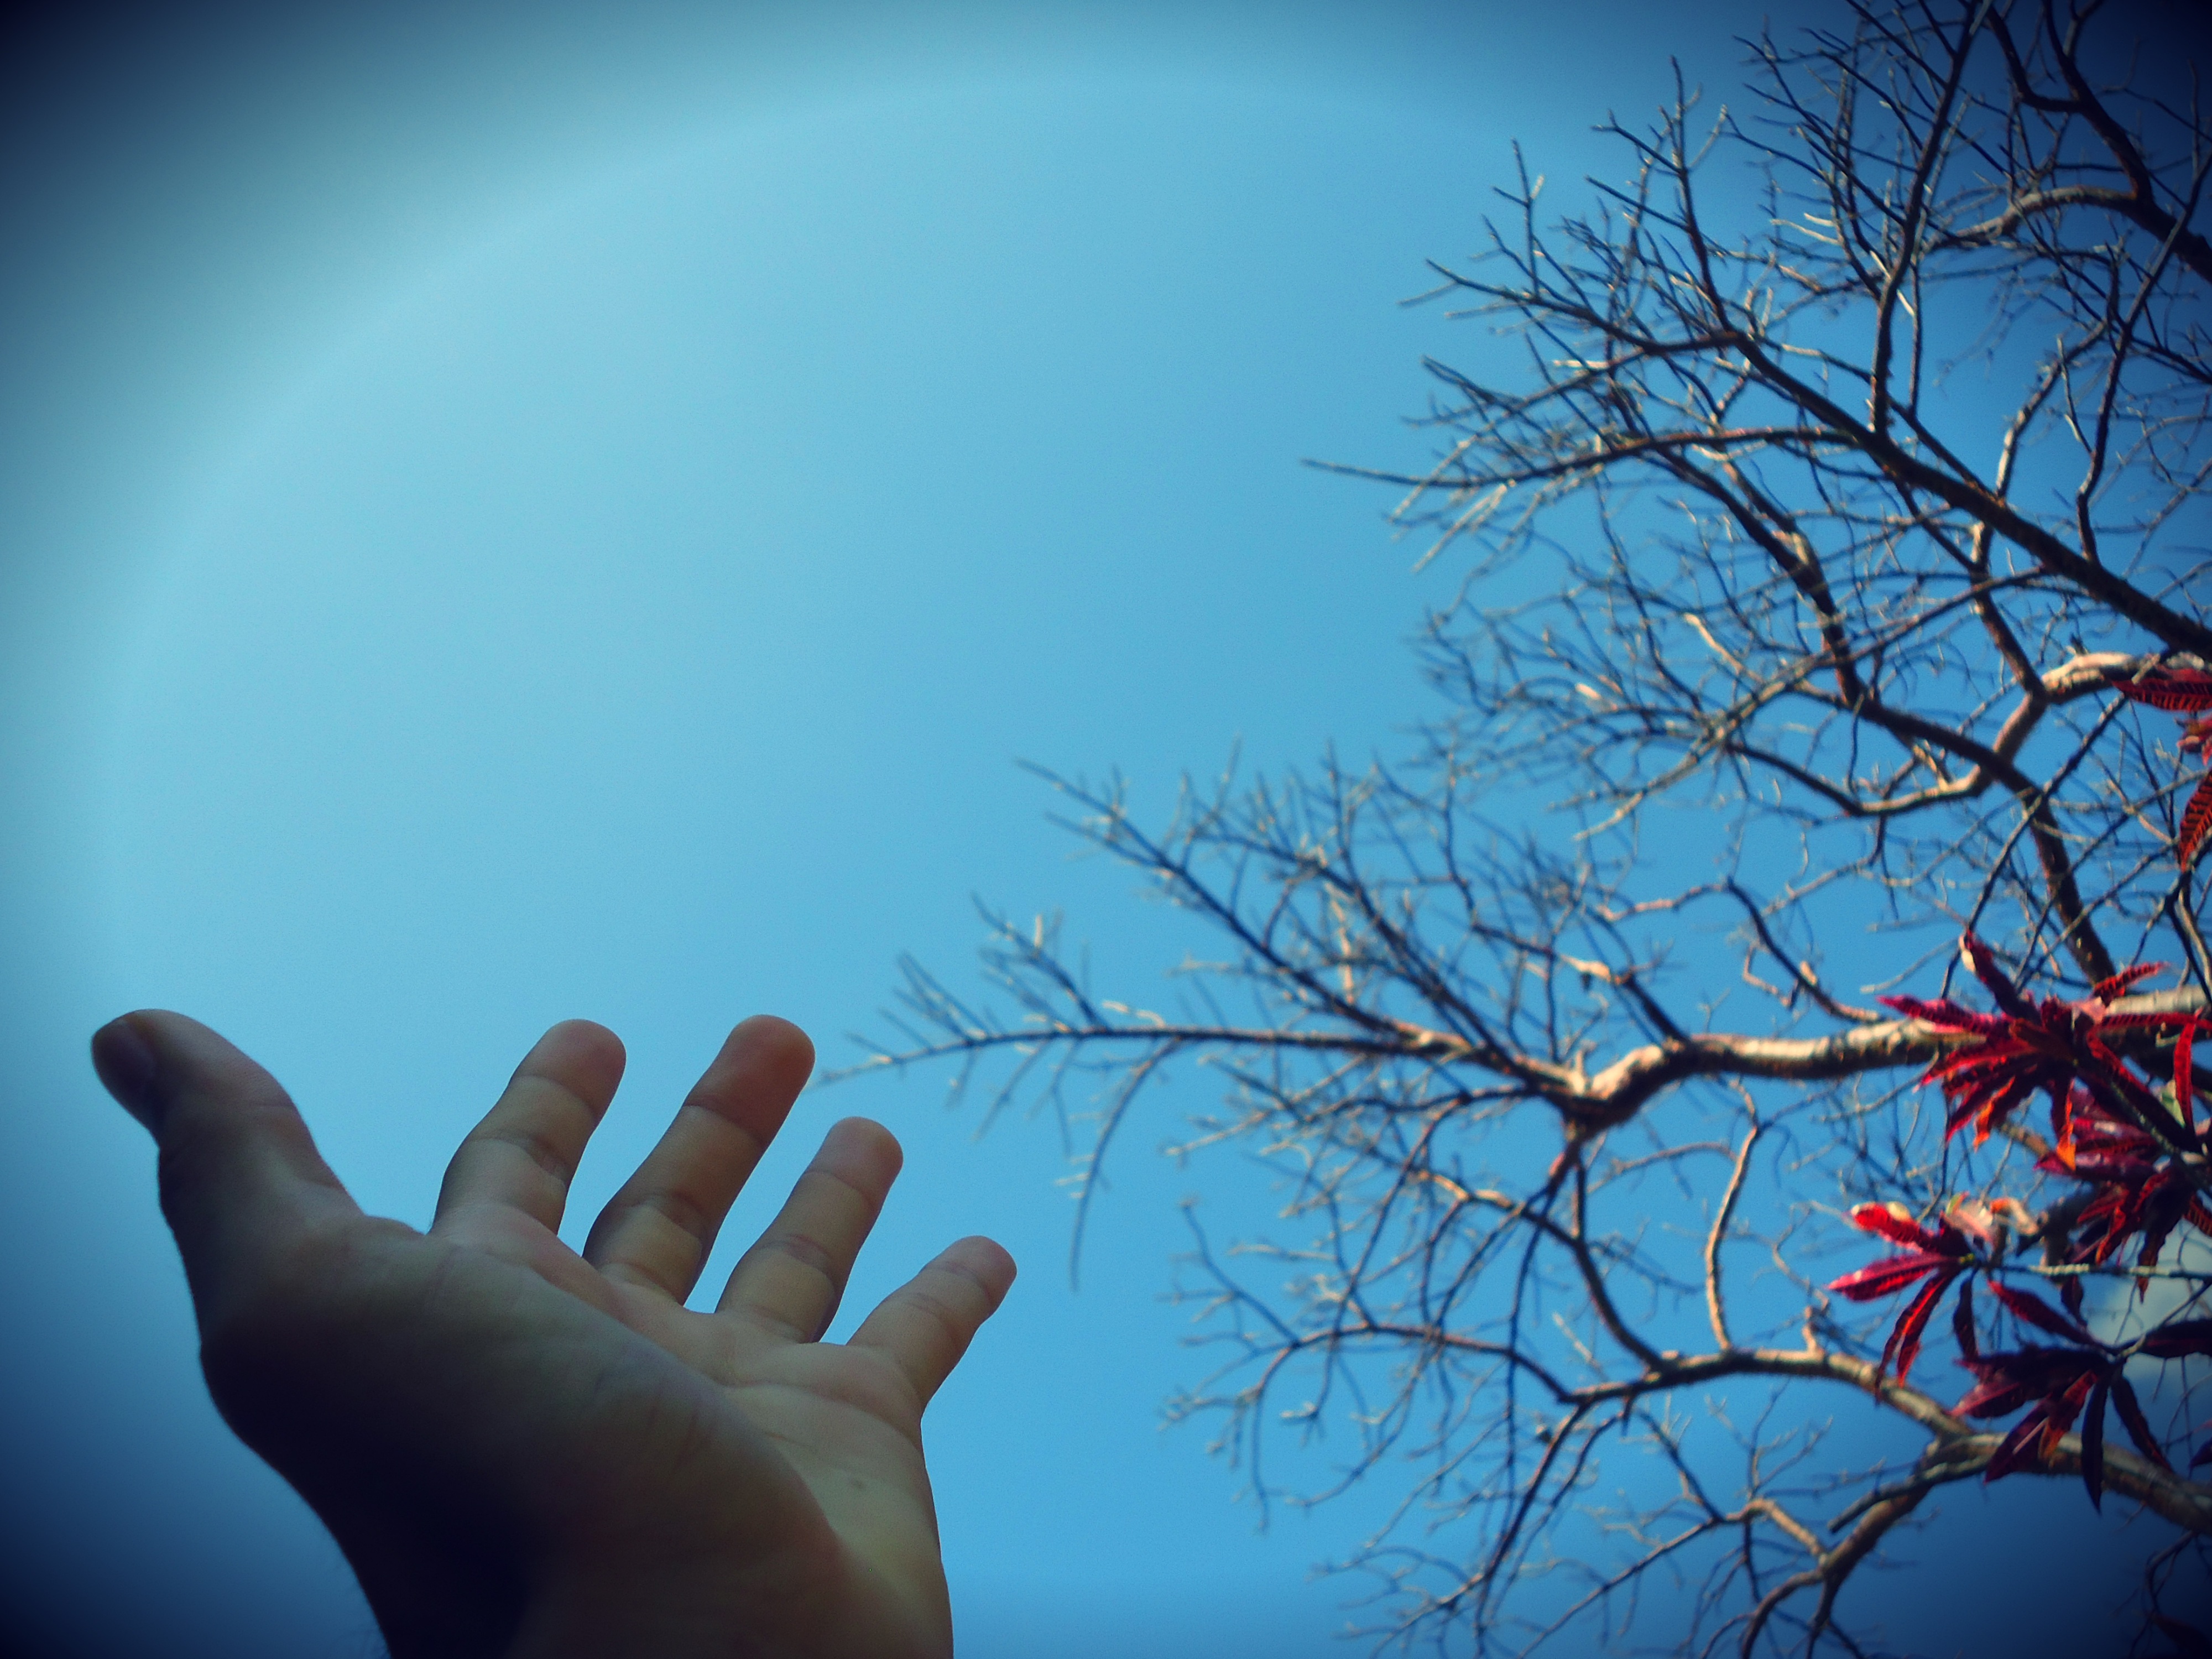
hand, tree, nature, branch, light, cloud, sky, sunlight, morning, leaf, flower, atmosphere, reflection, infinity, blue, background, fingers, atmosphere of earth